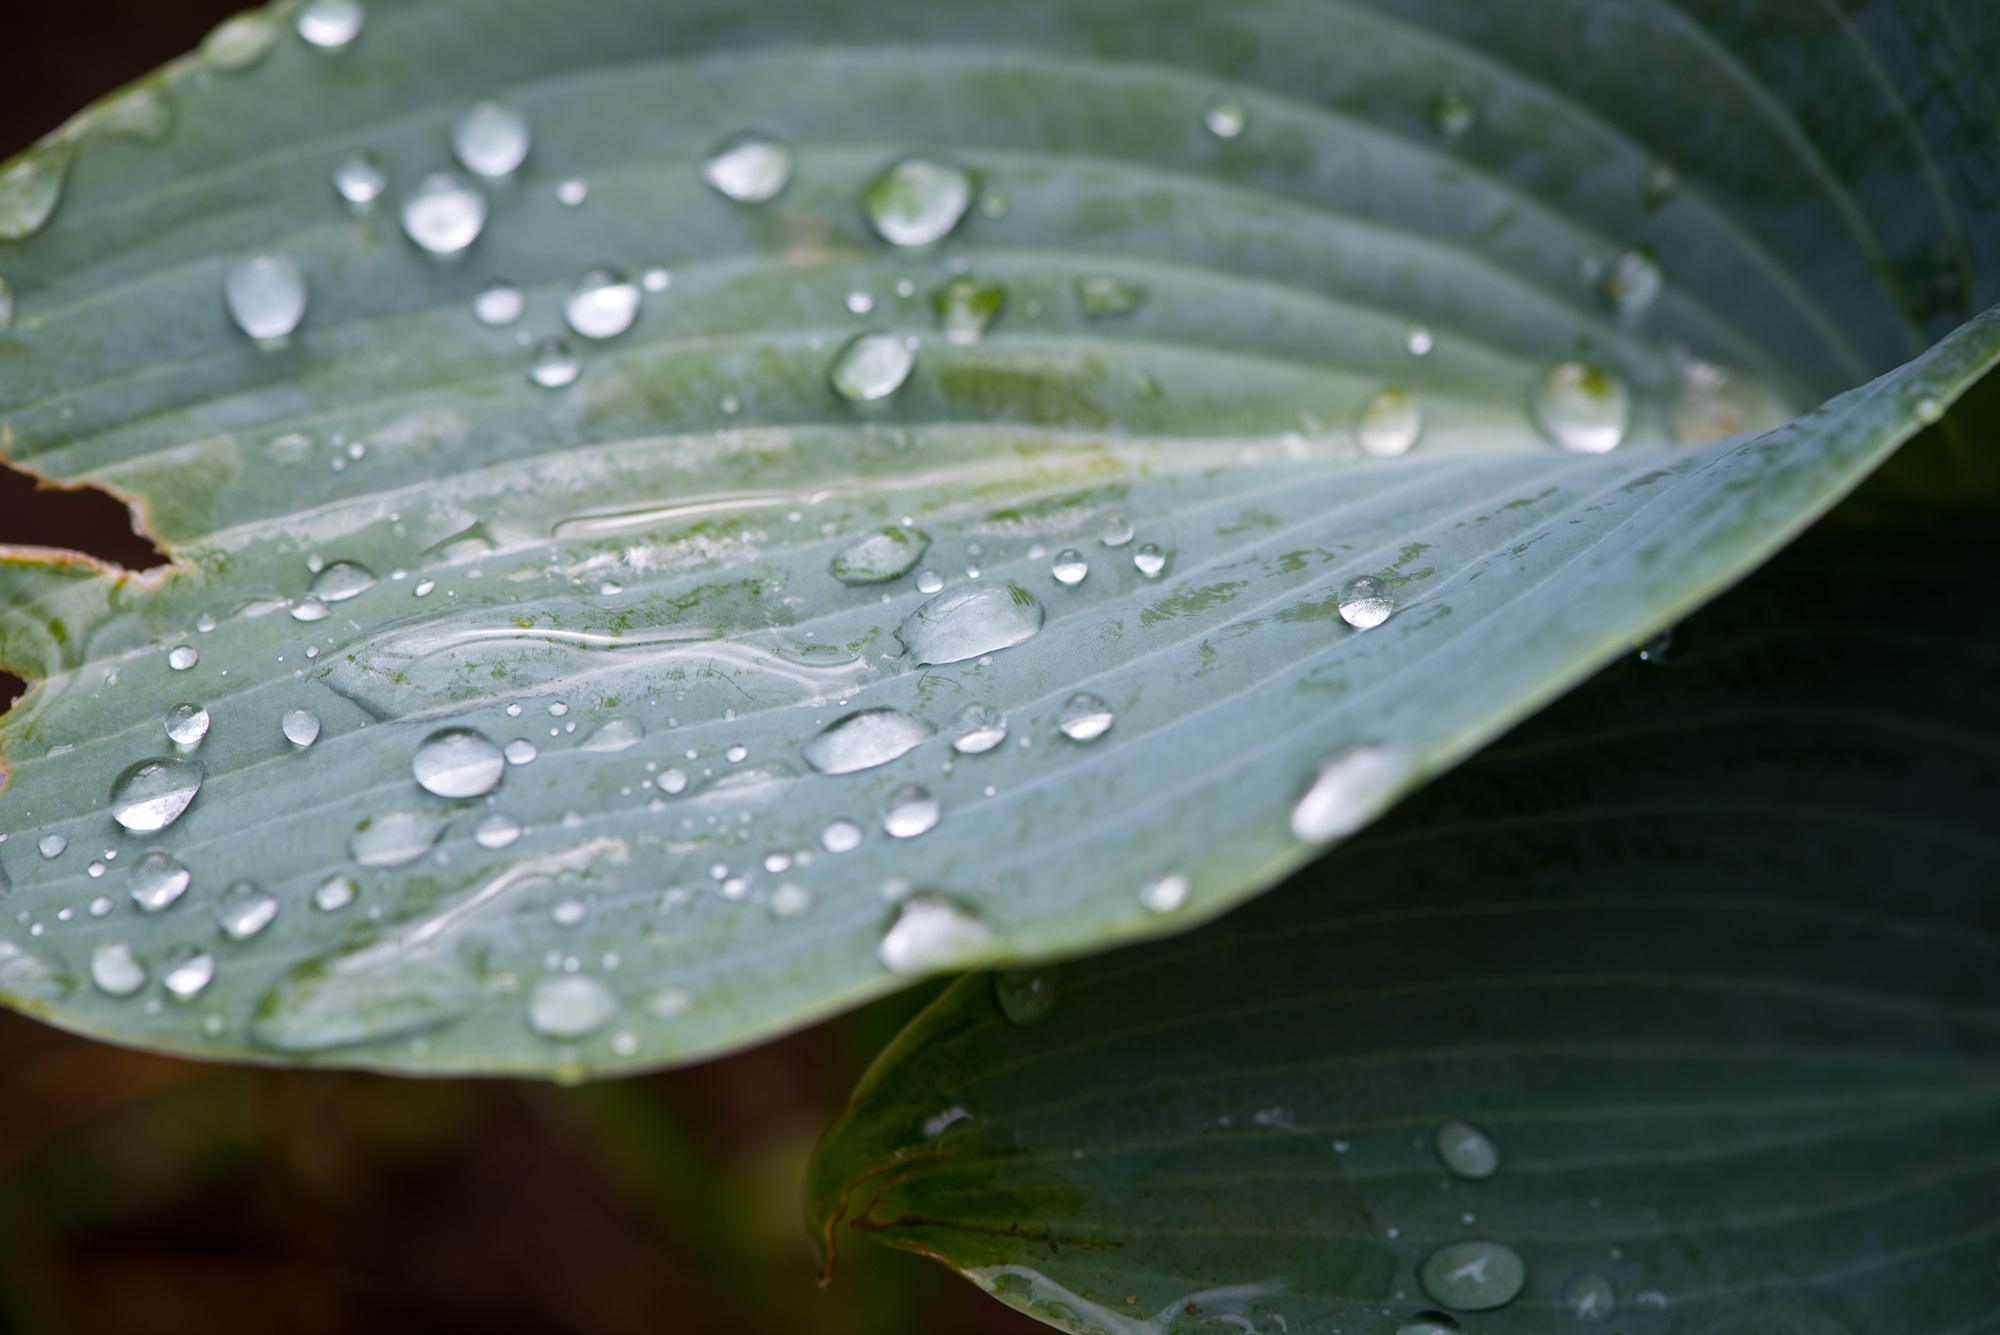
water, nature, drop, dew, plant, photography, leaf, flower, petal, raindrop, green, botany, garden, close, flora, close up, drop of water, moisture, macro photography, green leaf, plant stem